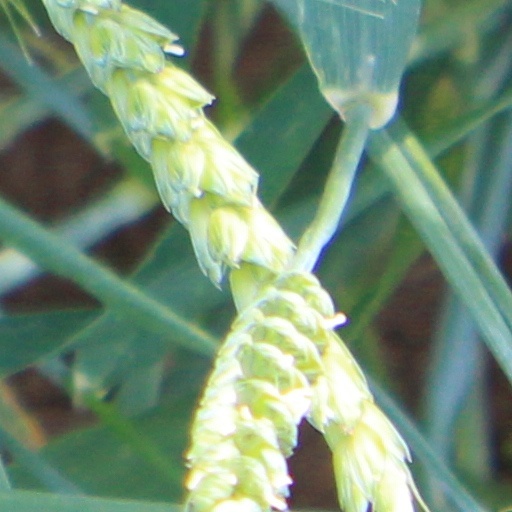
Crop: wheat